John Woelke House

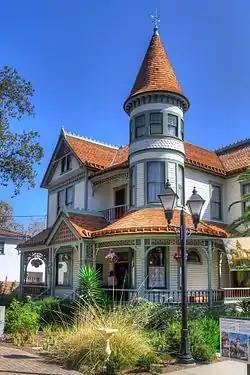
Queen Anne style entrance facade.

The Woelke-Stoffel House is a two-story Queen Anne style home built in 1896, in Anaheim, Orange County, in Southern California. It was constructed by architects George Franklin Barber and Armstrong Davis Porter. The home is now owned by the City of Anaheim and part of Founders Park, in which sits a collection of historical buildings and acts as a museum. Free public tours are available on the 3rd Saturday of every month. Its location with close proximity to the Disneyland Resort makes it a popular tourist destination in the area. It was listed on the National Register of Historic Places on July 8, 2013. The house is in the Anaheim Founders' Park. Founders' Park also has the Pioneer House of the Mother Colony house built by the city's founder George Hanson . At the park is also a city landmark 1876 Moreton Bay Fig tree, a large Carriage House in Queen Anne style, vegetable garden, small orange grove, a Pump House and windmill.